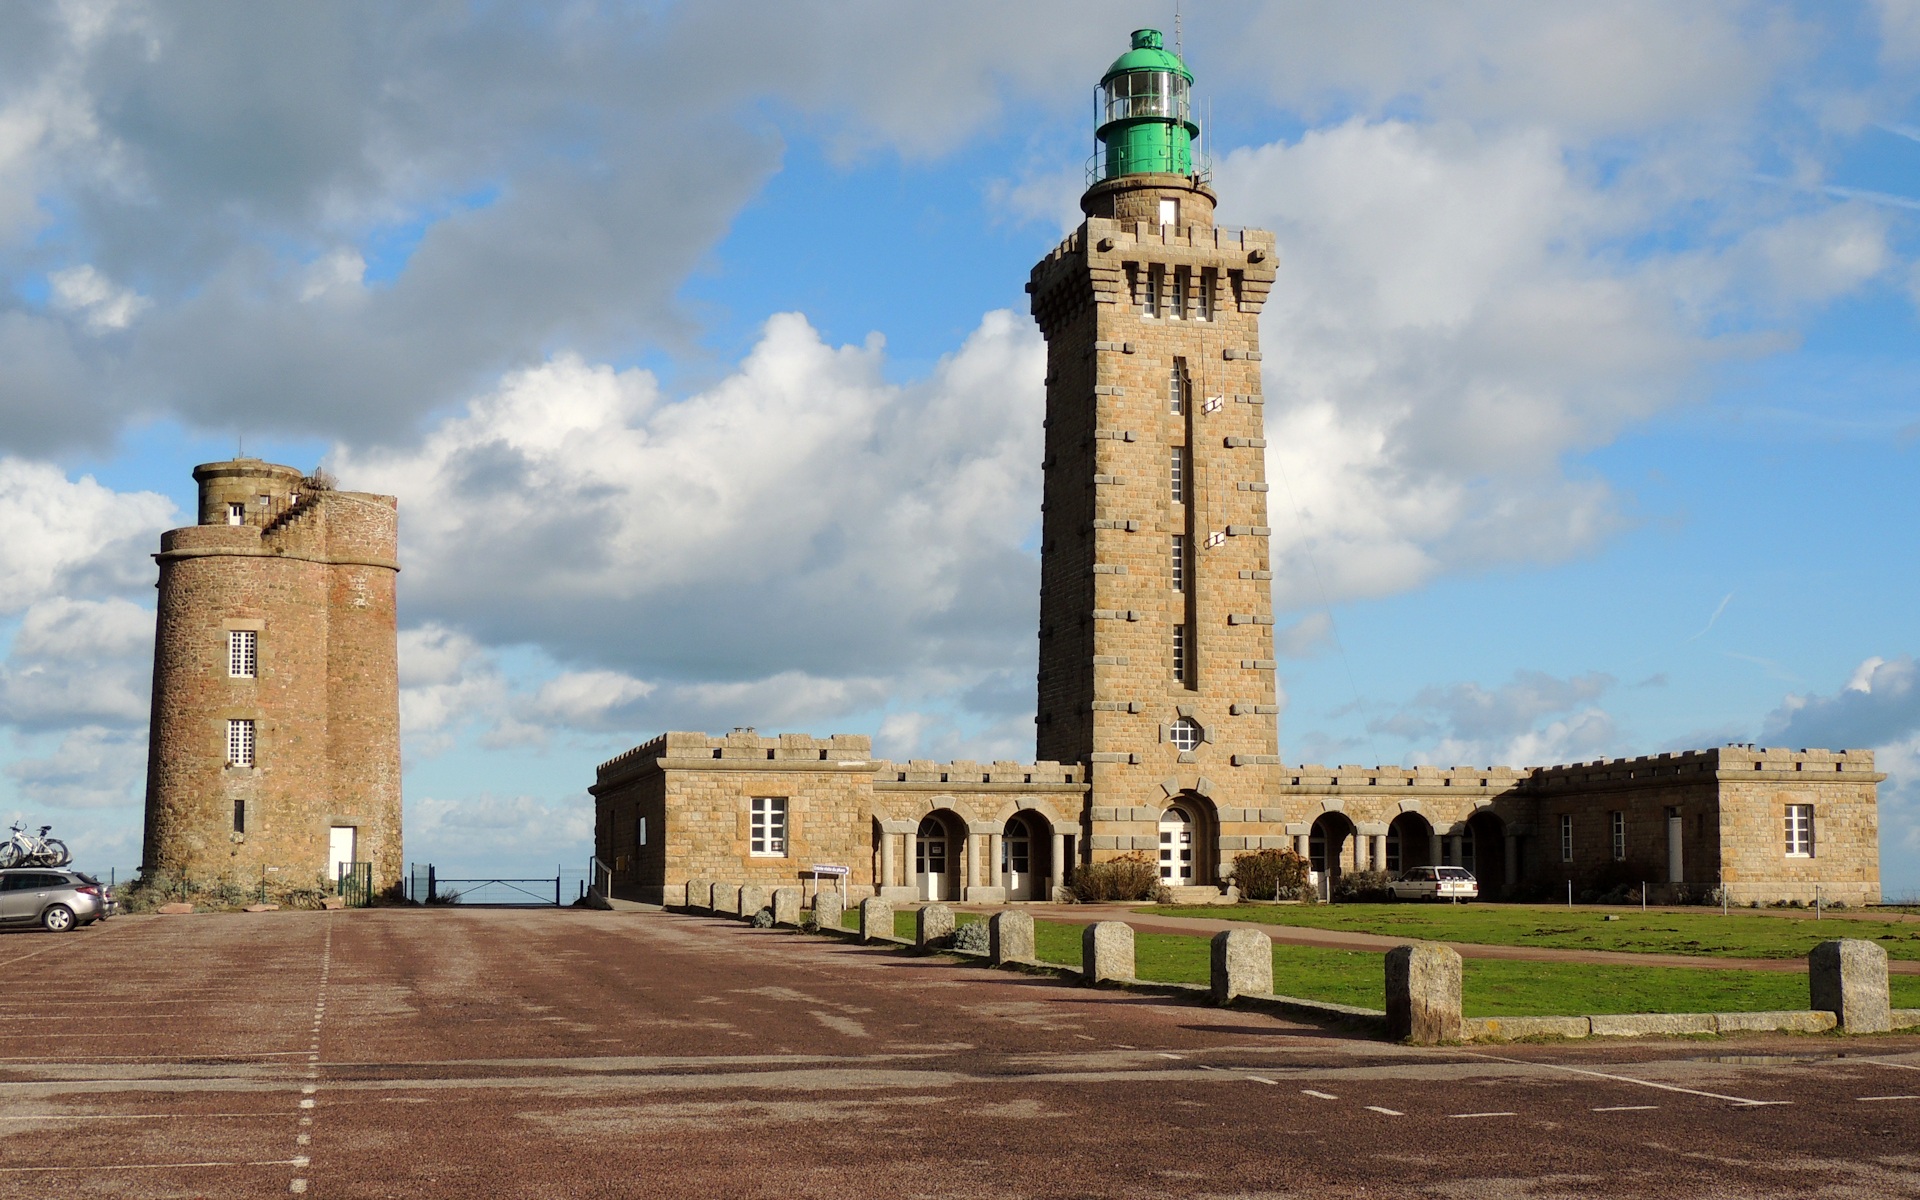
landscape, ocean, lighthouse, tower, landmark, bell tower, brittany, ancient history